Aerial warfare in the Winter War

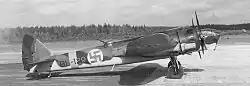
The Finns ordered 18 British Bristol Blenheim light bombers in 1936

At the beginning of the war, Finland had a very small air force, with only 114 combat airplanes fit for duty. Therefore, Finnish air missions were very limited and fighter aircraft were mainly used to repel Soviet bombers. Old-fashioned and few in numbers, Finnish aircraft could not offer support to the Finnish ground troops. Therefore, the Finnish Air Force adopted the same guerilla tactics used by Finnish ground forces, dispersing to makeshift airfields often consisting only of a frozen lake. In spite of aircraft losses throughout the war, the Finnish Air Force grew by 50 percent by the end of the war. Most new aircraft shipments arrived during January 1940.